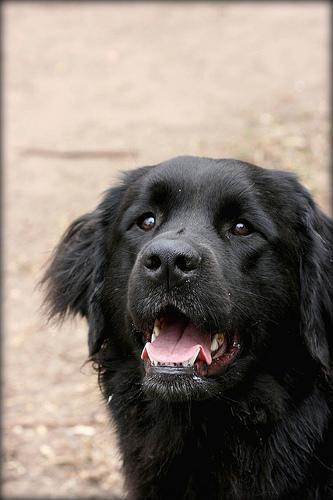
newfoundland